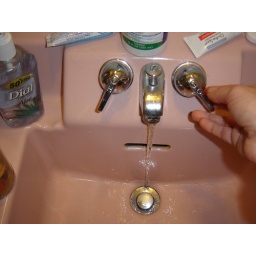
The pink sink. My house was built in 1959 and it has killer fixtures.